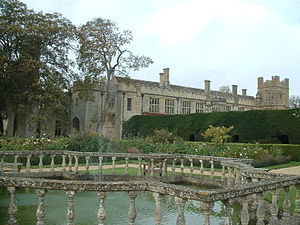
Borge og slotte i England / Gloucestershire
Denne liste over borge og slotte i England er ikke en liste over alle bygninger og steder, hvor ordet ”castle” indgår i navnet eller en liste over bygninger, som er en borg i middelalderlig henseende. Det er heller ikke en liste over alle borge og slotte, der nogensinde er bygget i England: Mange er forsvundet sporløst, men er hovedsageligt en liste over bygninger og ruiner. De bygninger, som er bevaret, er alle blevet ændret i løbet af historien.